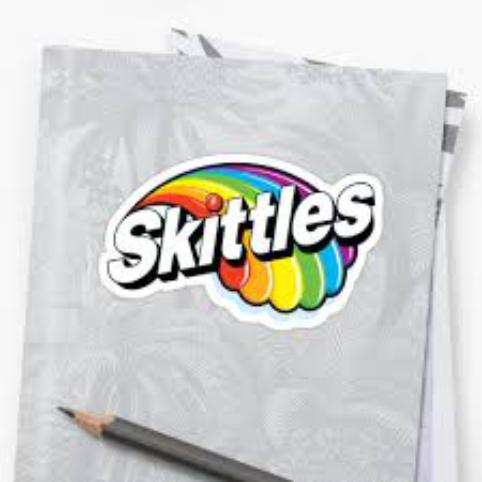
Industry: Food